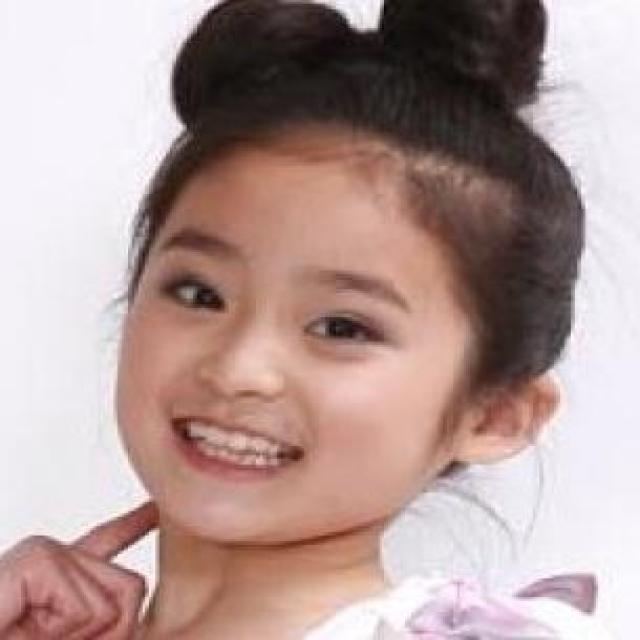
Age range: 13-20